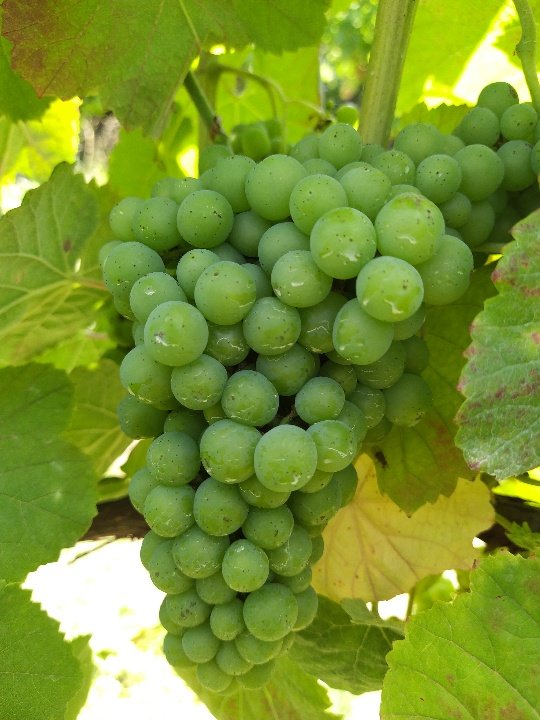
Berries visible: 82
Grape clusters: 1